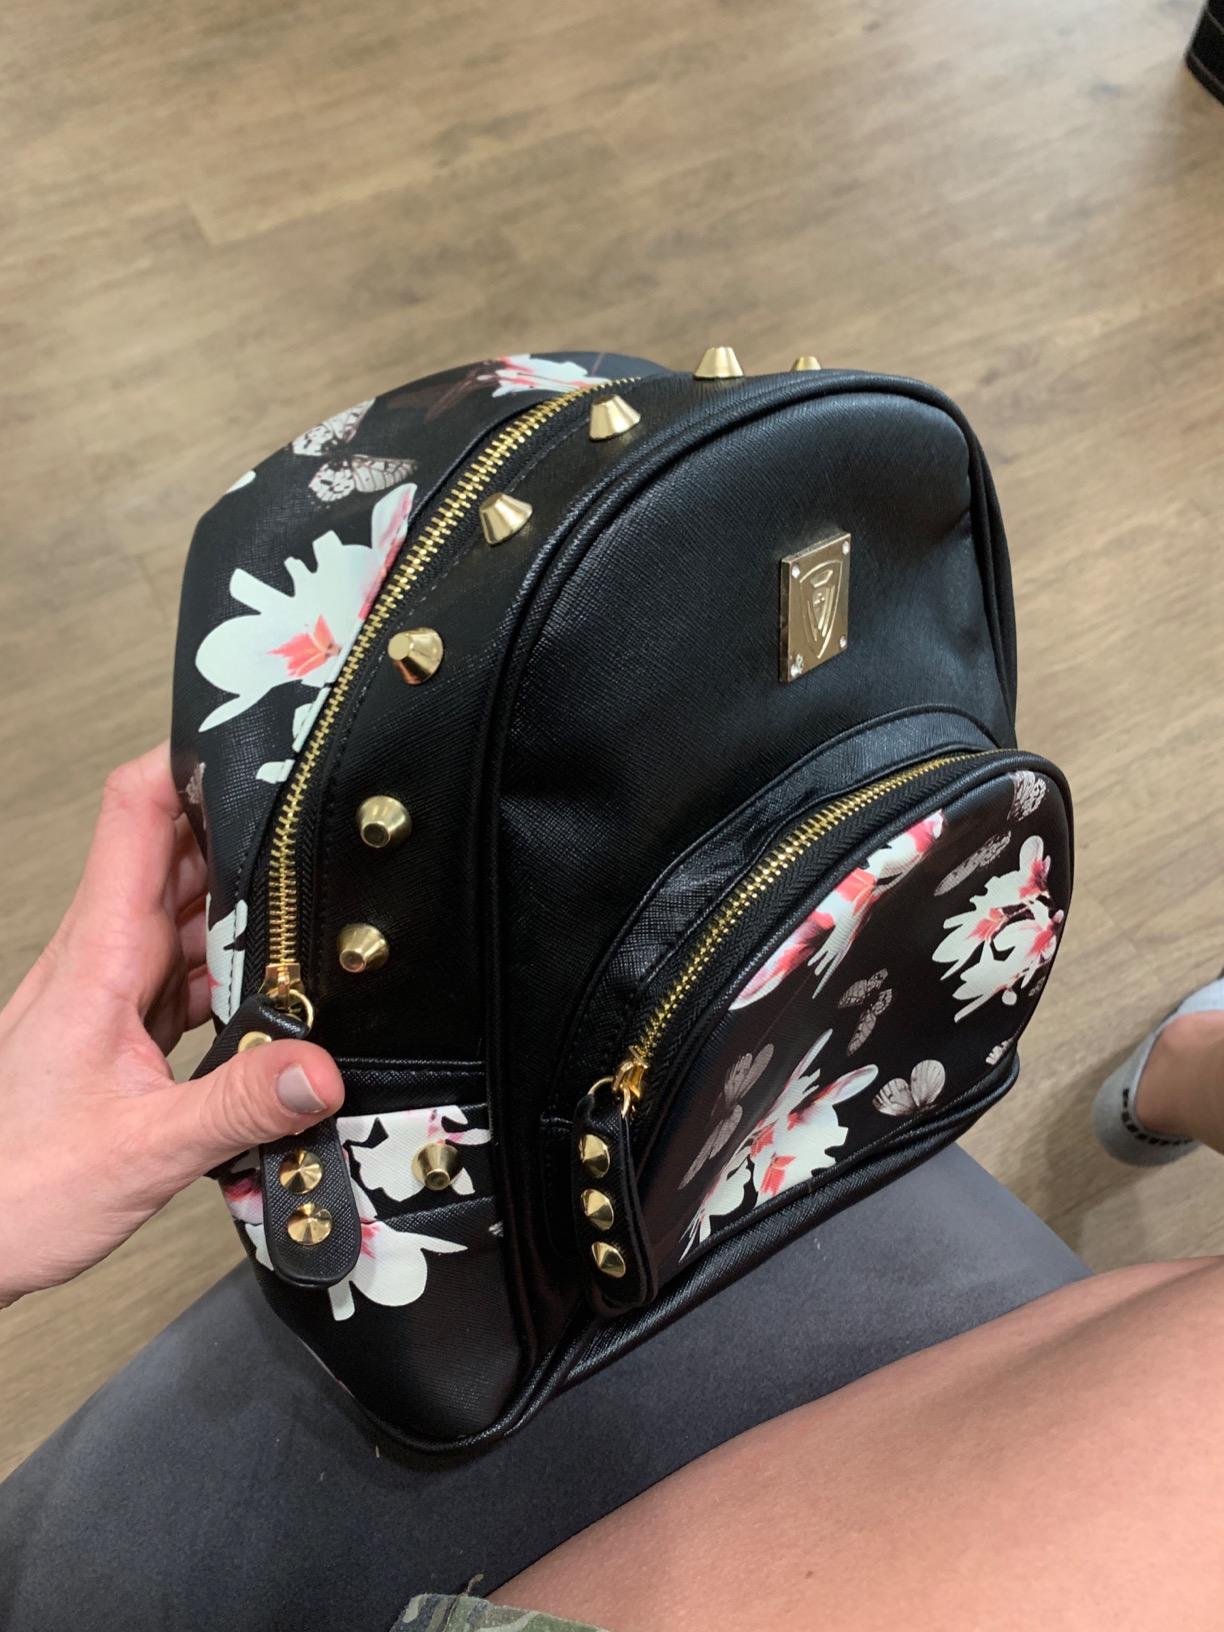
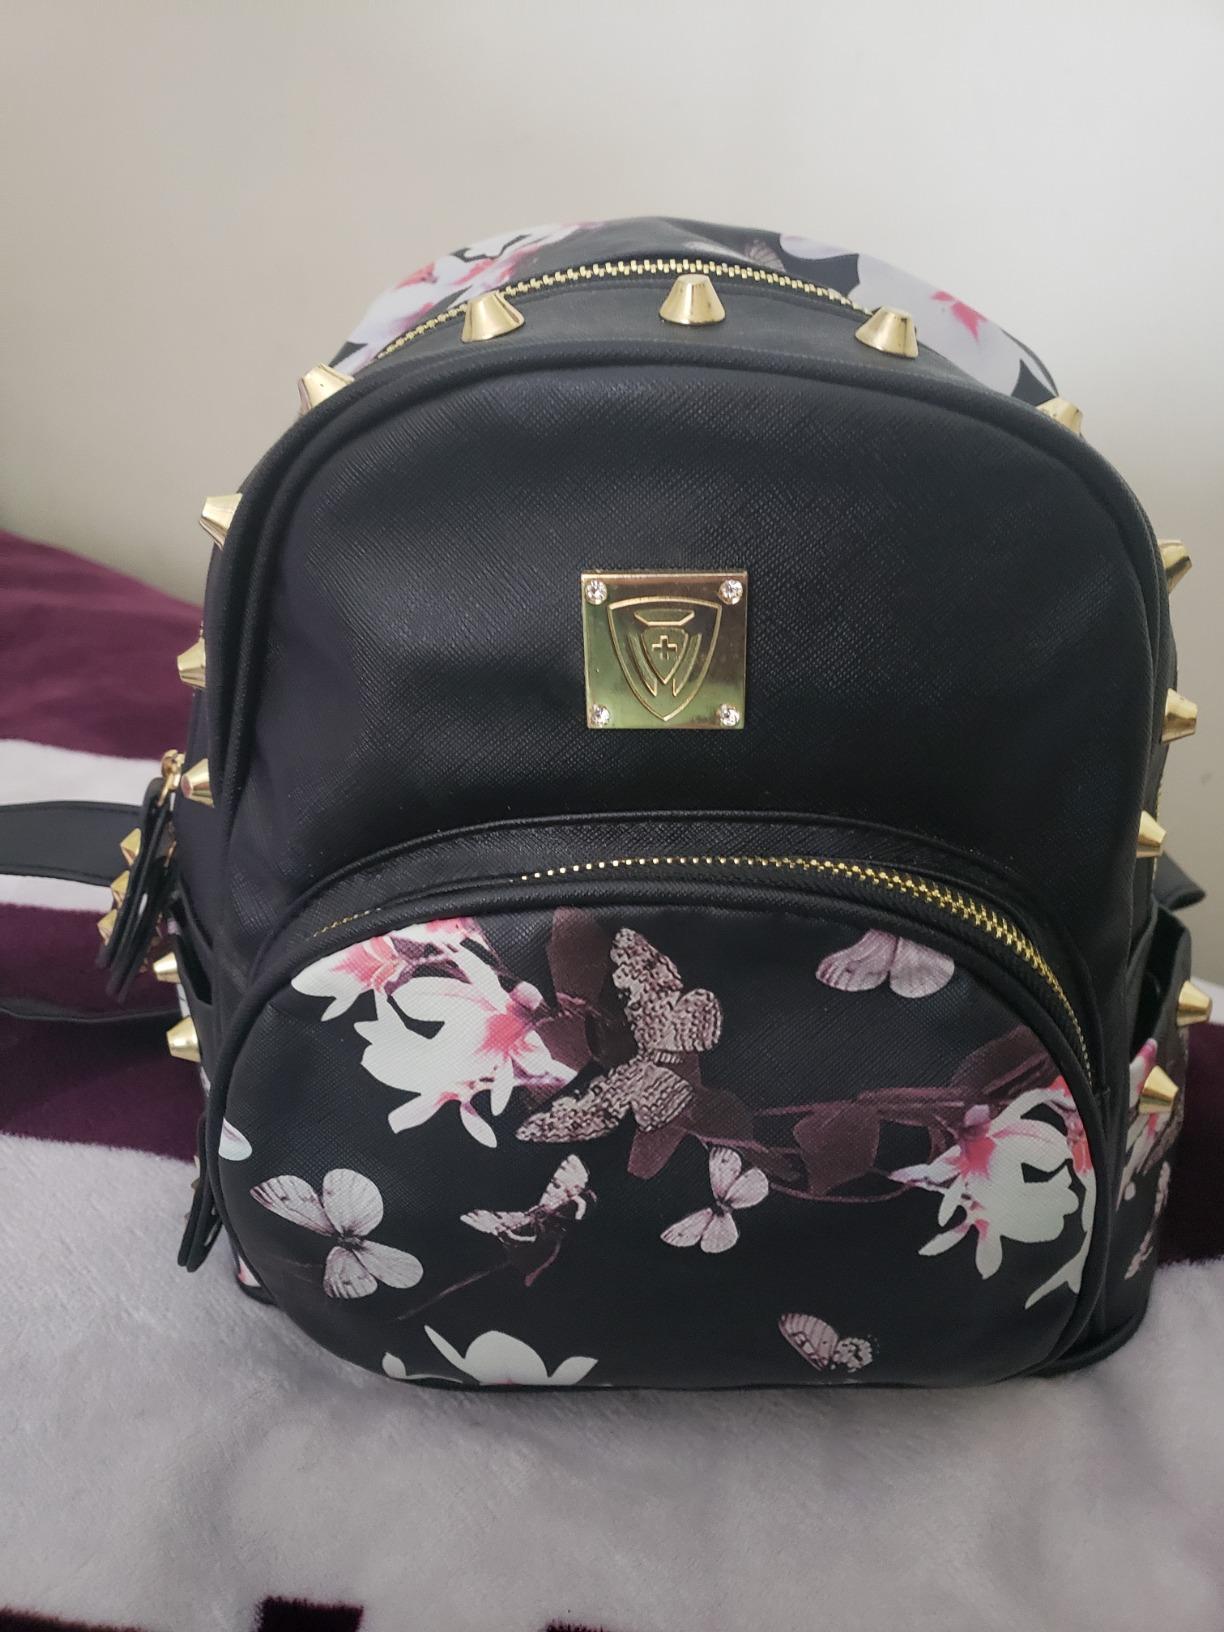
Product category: accessories_handbag
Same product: yes